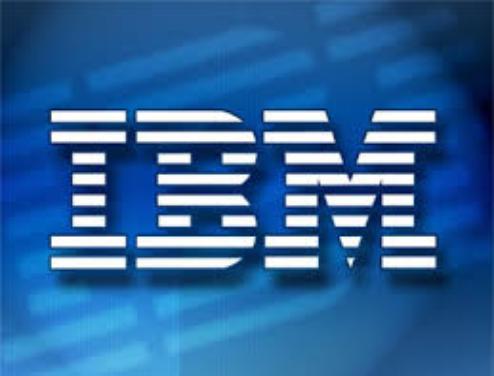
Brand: IBM
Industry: Electronic